2023 Northern Ireland Open

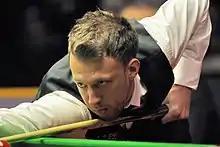
Judd Trump (pictured) contested his 41st ranking final, equalling Steve Davis's total. He defeated Chris Wakelin 93 to become the fifth player to win three consecutive ranking events.

The final was played as the best of 17 frames on 29 October between world number three Trump and world number 25 Wakelin. Trump contested his 41st ranking final, equalling Steve Davis on the all-time list, behind only O'Sullivan with 61 ranking final appearances, Hendry with 57, and John Higgins with 55. Wakelin featured in his second ranking final, following his victory at the 2023 Snooker Shoot Out. Trump had beaten Wakelin in all 11 of their previous professional encounters. Wakelin had a chance to win the opening frame from 55 points behind, but missed the black after potting the last red, and Trump won the frame on the colours. Wakelin took the second frame after Trump made a safety mistake on the yellow, and won the third with an 87 break. Trump won the fourth, tying the scores at 22 at the mid-session interval; he also won frame five and made a 97 break in the sixth for a 42 lead. Although Wakelin made a 53 break in the seventh, Trump won the frame with a 63 clearance; he also took the eighth with a 96 break to finish the afternoon session 62 ahead.